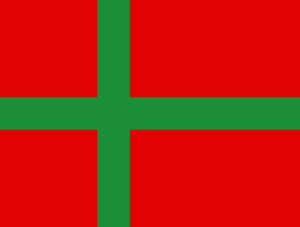
Bornholmsflaget
Bornholmsflaget
Bornholmsflaget er Bornholms uofficielle flag. Det er designet i 1970'erne af Bent Kaas som et korsflag med et grønt kors. Den grønne farve symboliserer naturen på øen.